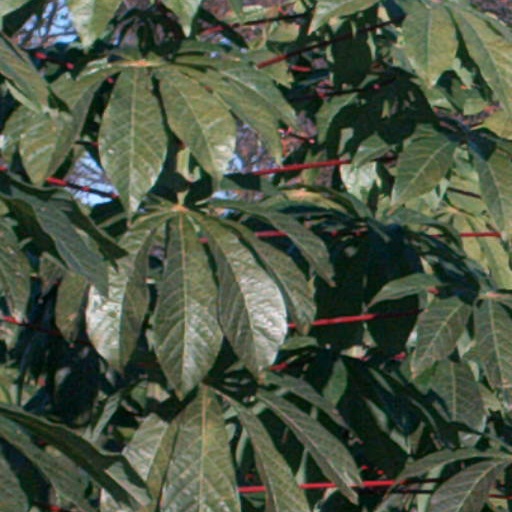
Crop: cassava